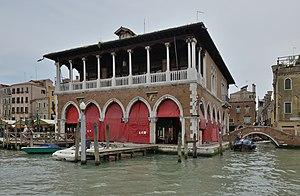
Pescheria (néogothique, XXe siècle) à Venise